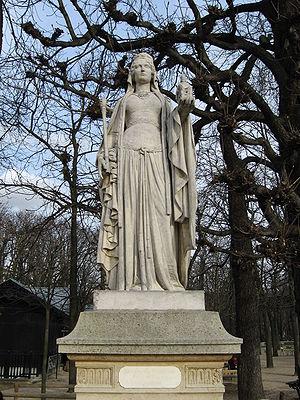
Eugène-André Oudiné (français, 1810-1887): Berthe au grand pied ou Bertrade ou encore La Reine Berthe, femme de Pépin le Bref et mère de Charlemagne, statue en pied (1848), marbre, Paris, Jardin du Luxembourg. Commande d'Etat. Voir Bertrade de Laon (726-783).
Les Reines de France et Femmes illustres sont une série de vingt sculptures présentées en plein-air depuis le milieu du XIXᵉ siècle dans le jardin du Luxembourg à Paris, en France. Elle apparaît comme une version féminine de la série des Hommes illustres au palais du Louvre, construite à la même époque.
Cet article recense les personnalités féminines représentées dans la statuaire publique à Paris, en France.